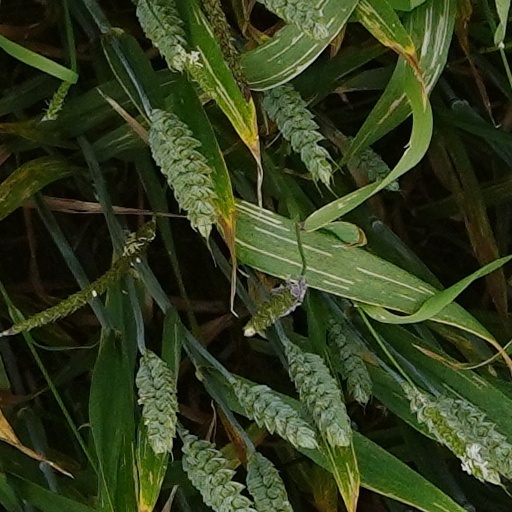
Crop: wheat